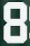
Number: 8